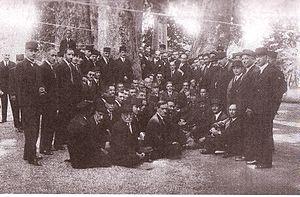
Abdolhossein Teymourtash est un homme politique iranien né à Bojnourd en 1883 et mort à Téhéran le 3 octobre 1933. Il a été Ministre de la Cour de la dynastie Pahlavi de 1925 à 1933 et a joué un rôle crucial dans l'établissement des bases de l'Iran moderne au XXᵉ siècle.